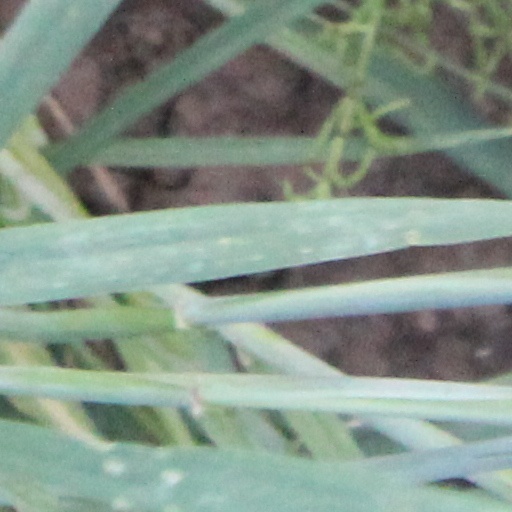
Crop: wheat